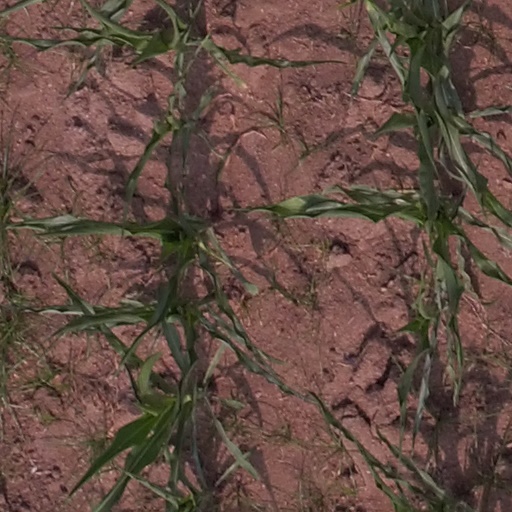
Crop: maize; corn